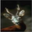
Label: deer